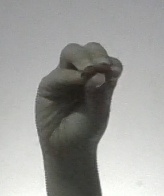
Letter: ha